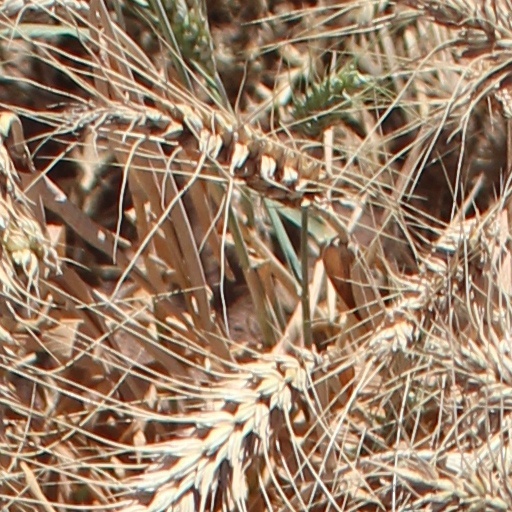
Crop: wheat